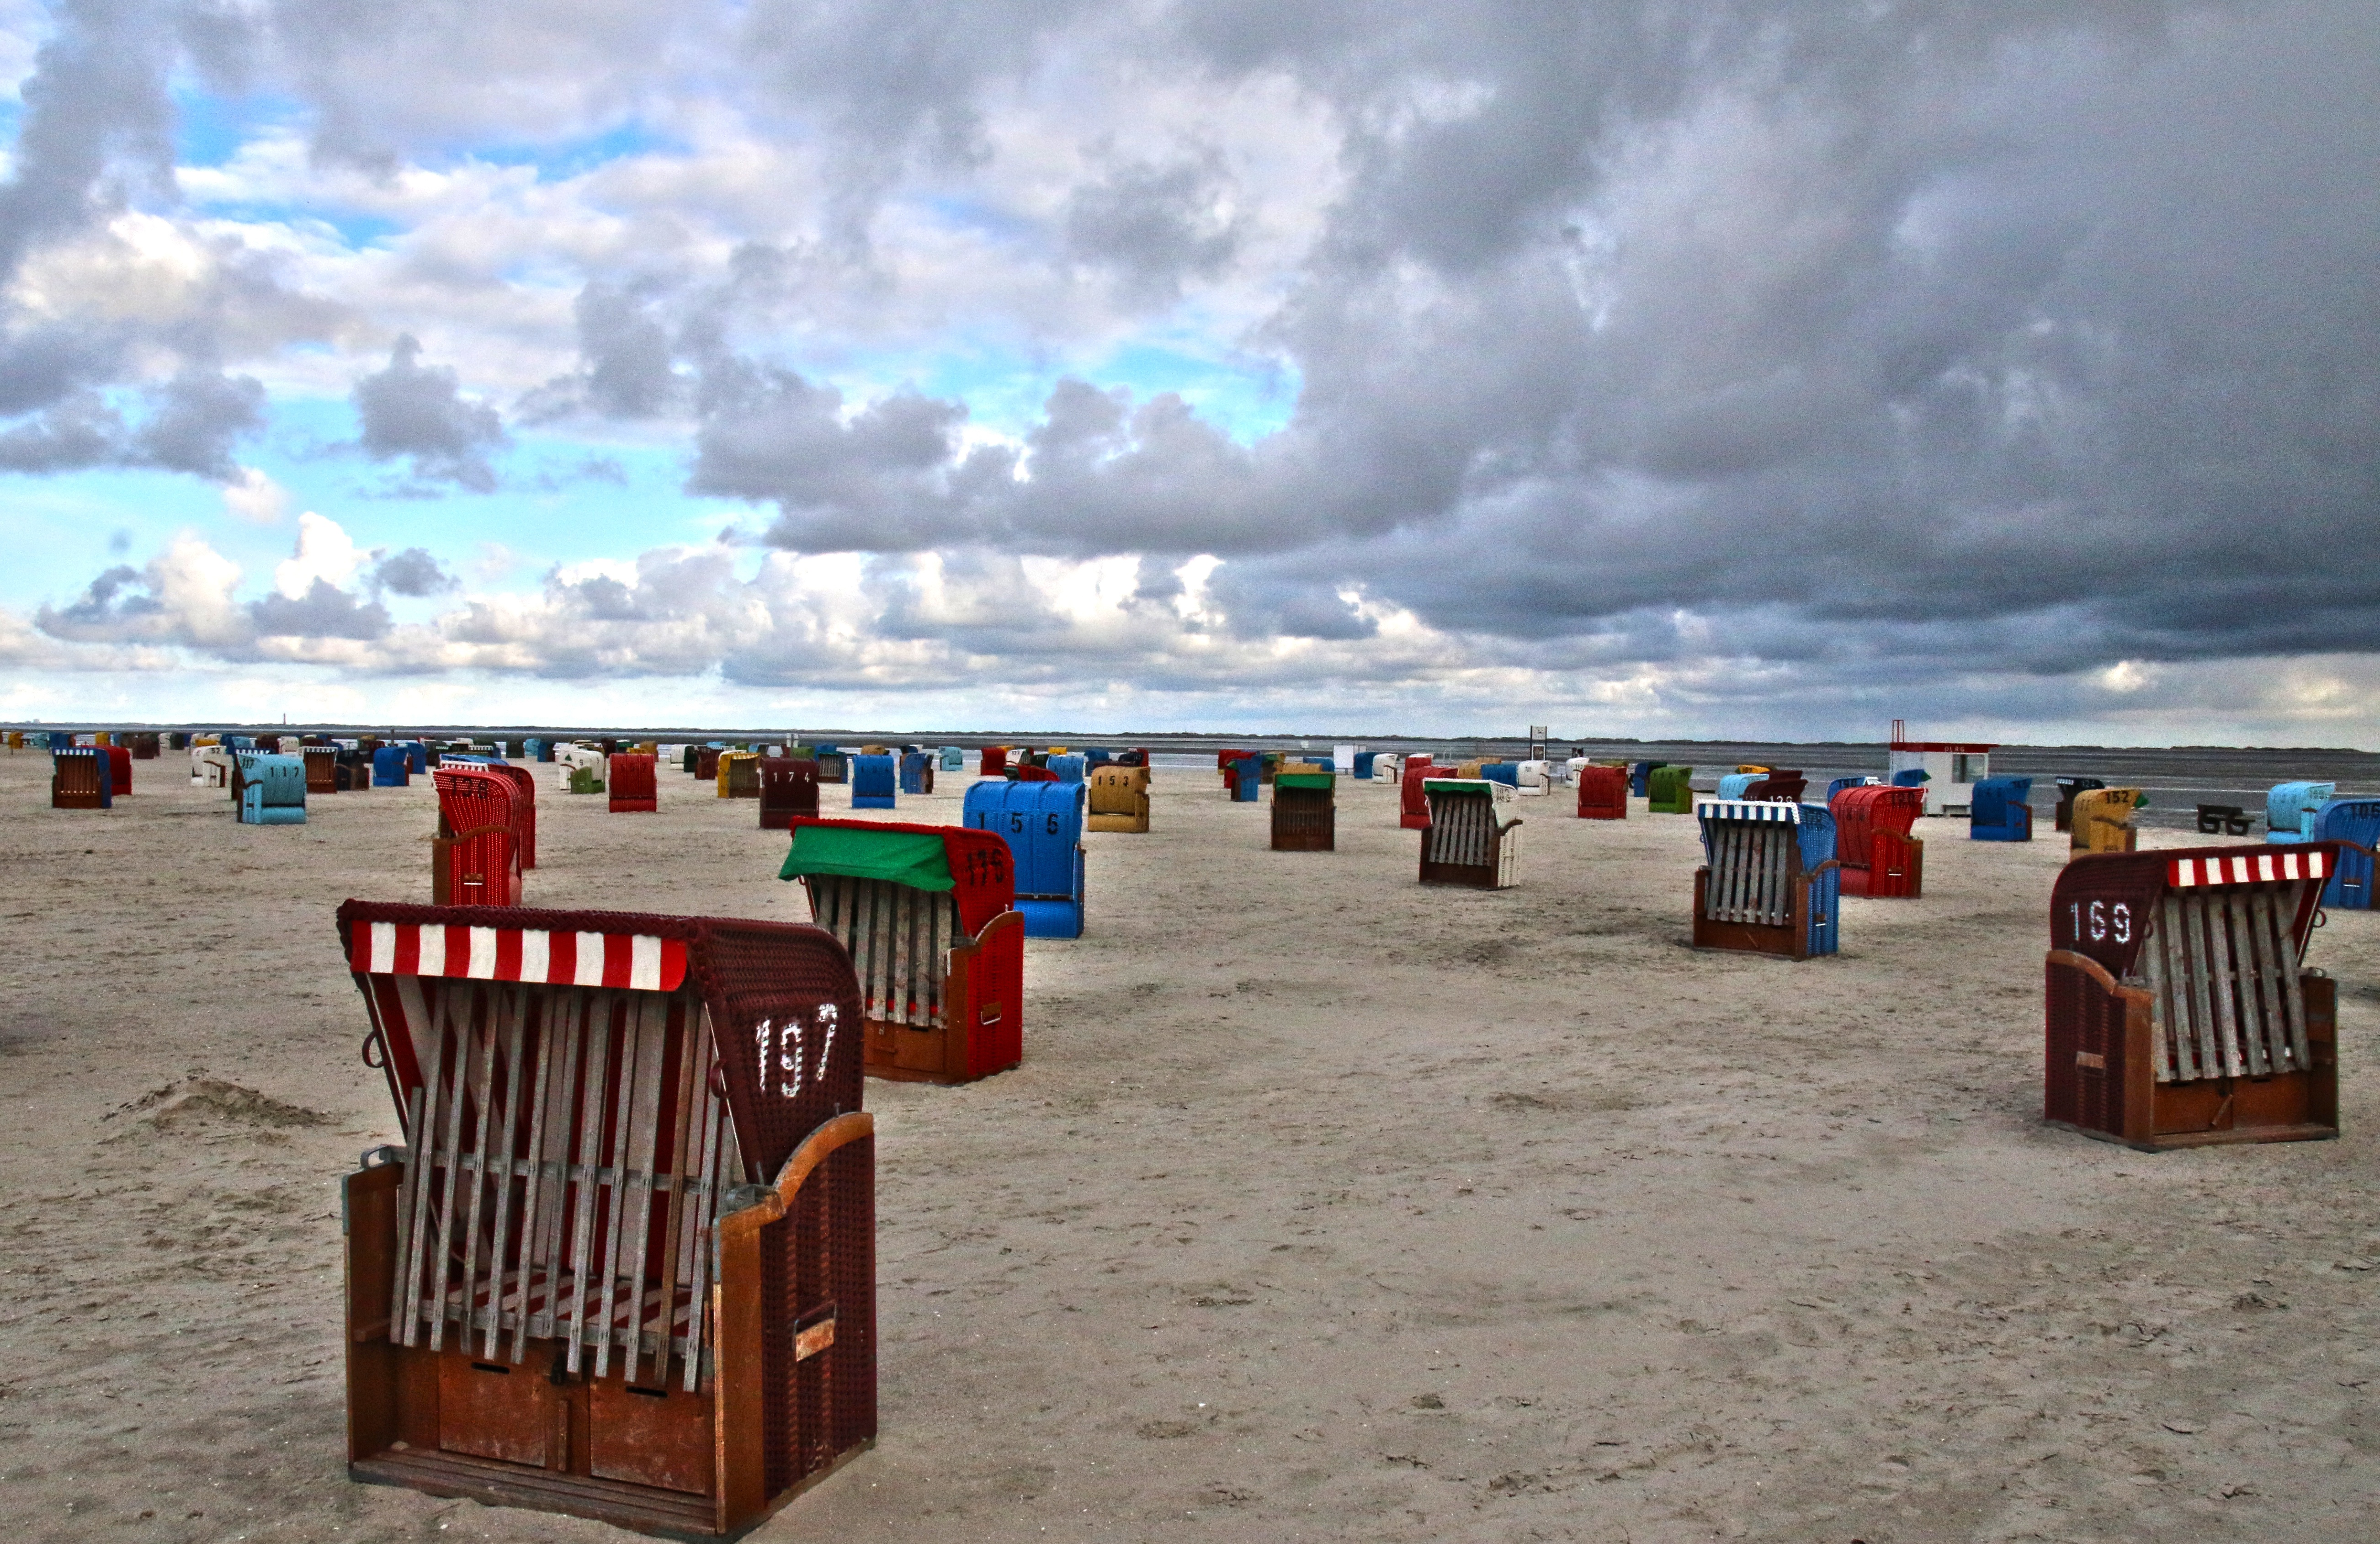
beach, landscape, sea, coast, nature, sand, ocean, sky, cloudy, wind, vacation, spring, weather, holiday, clouds, closed, mood, north sea, recovery, northern germany, east frisia, weather mood, beach chair, clubs, sand beach, north sea beach